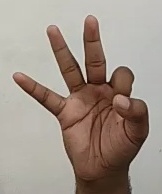
ASL sign: 9